Answer in natural language. Consider the 3D positions of the objects in the scene and not just the 2D positions in the image. Is the centerpoint of  Doorway at a higher height than jules office chair? Choose between the following options: no or yes
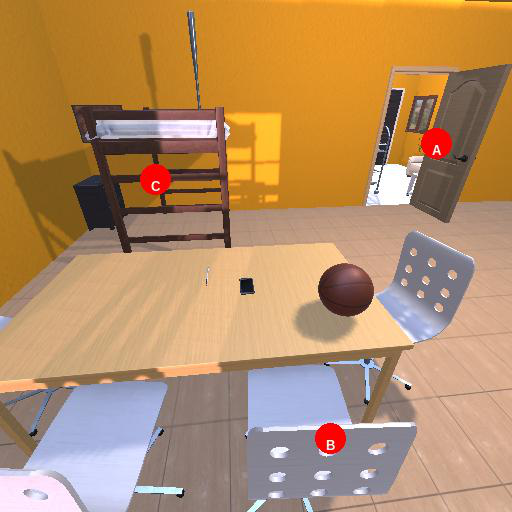
<answer>no</answer>